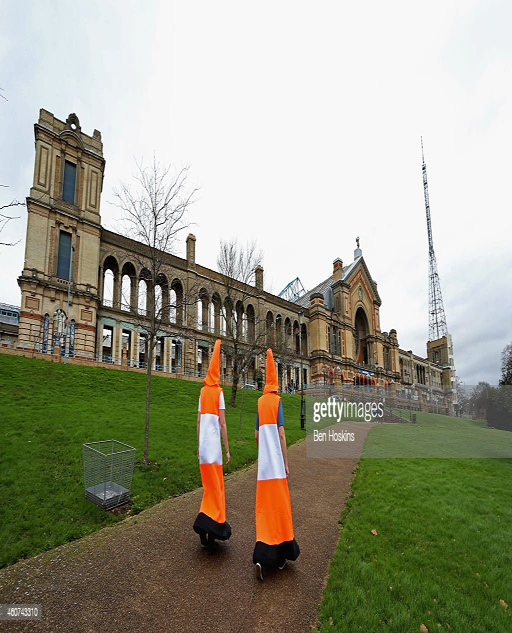
spectators dressed as traffic cones make their way to the venue on day .